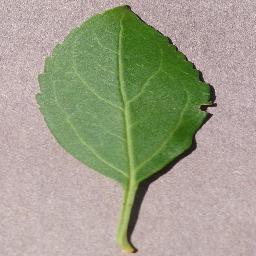
Label: Cherry___healthy